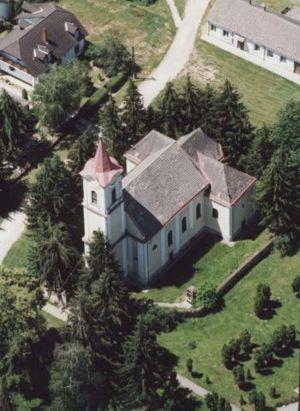
Somogysárd est un village et une commune du comitat de Somogy en Hongrie.